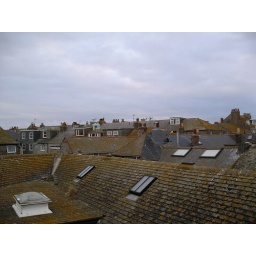
A view from the bedroom of the house that I stayed in on St Ives.